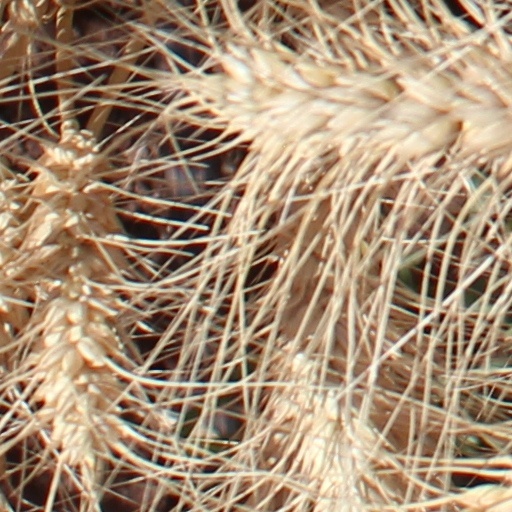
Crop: wheat